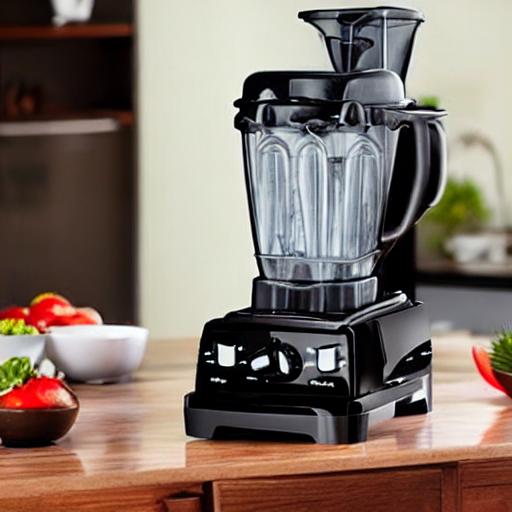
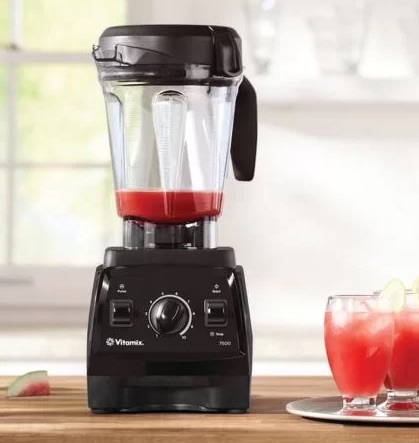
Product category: items_blender
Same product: no